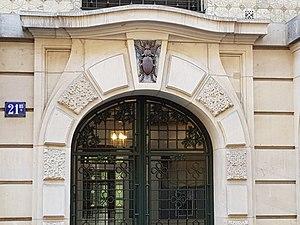
Entrée du 21bis, rue Pierre-Leroux, Paris 7e
La rue Pierre-Leroux est une voie du 7ᵉ arrondissement de Paris.